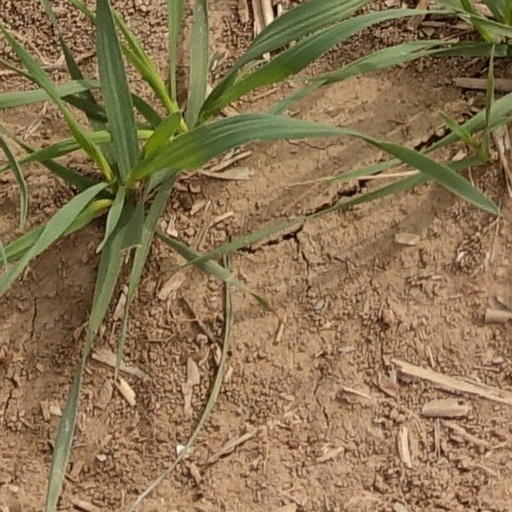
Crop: wheat